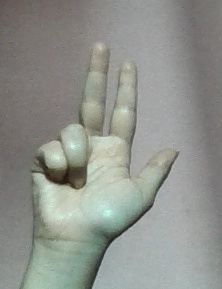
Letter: al